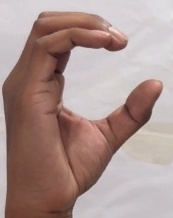
ASL sign: C